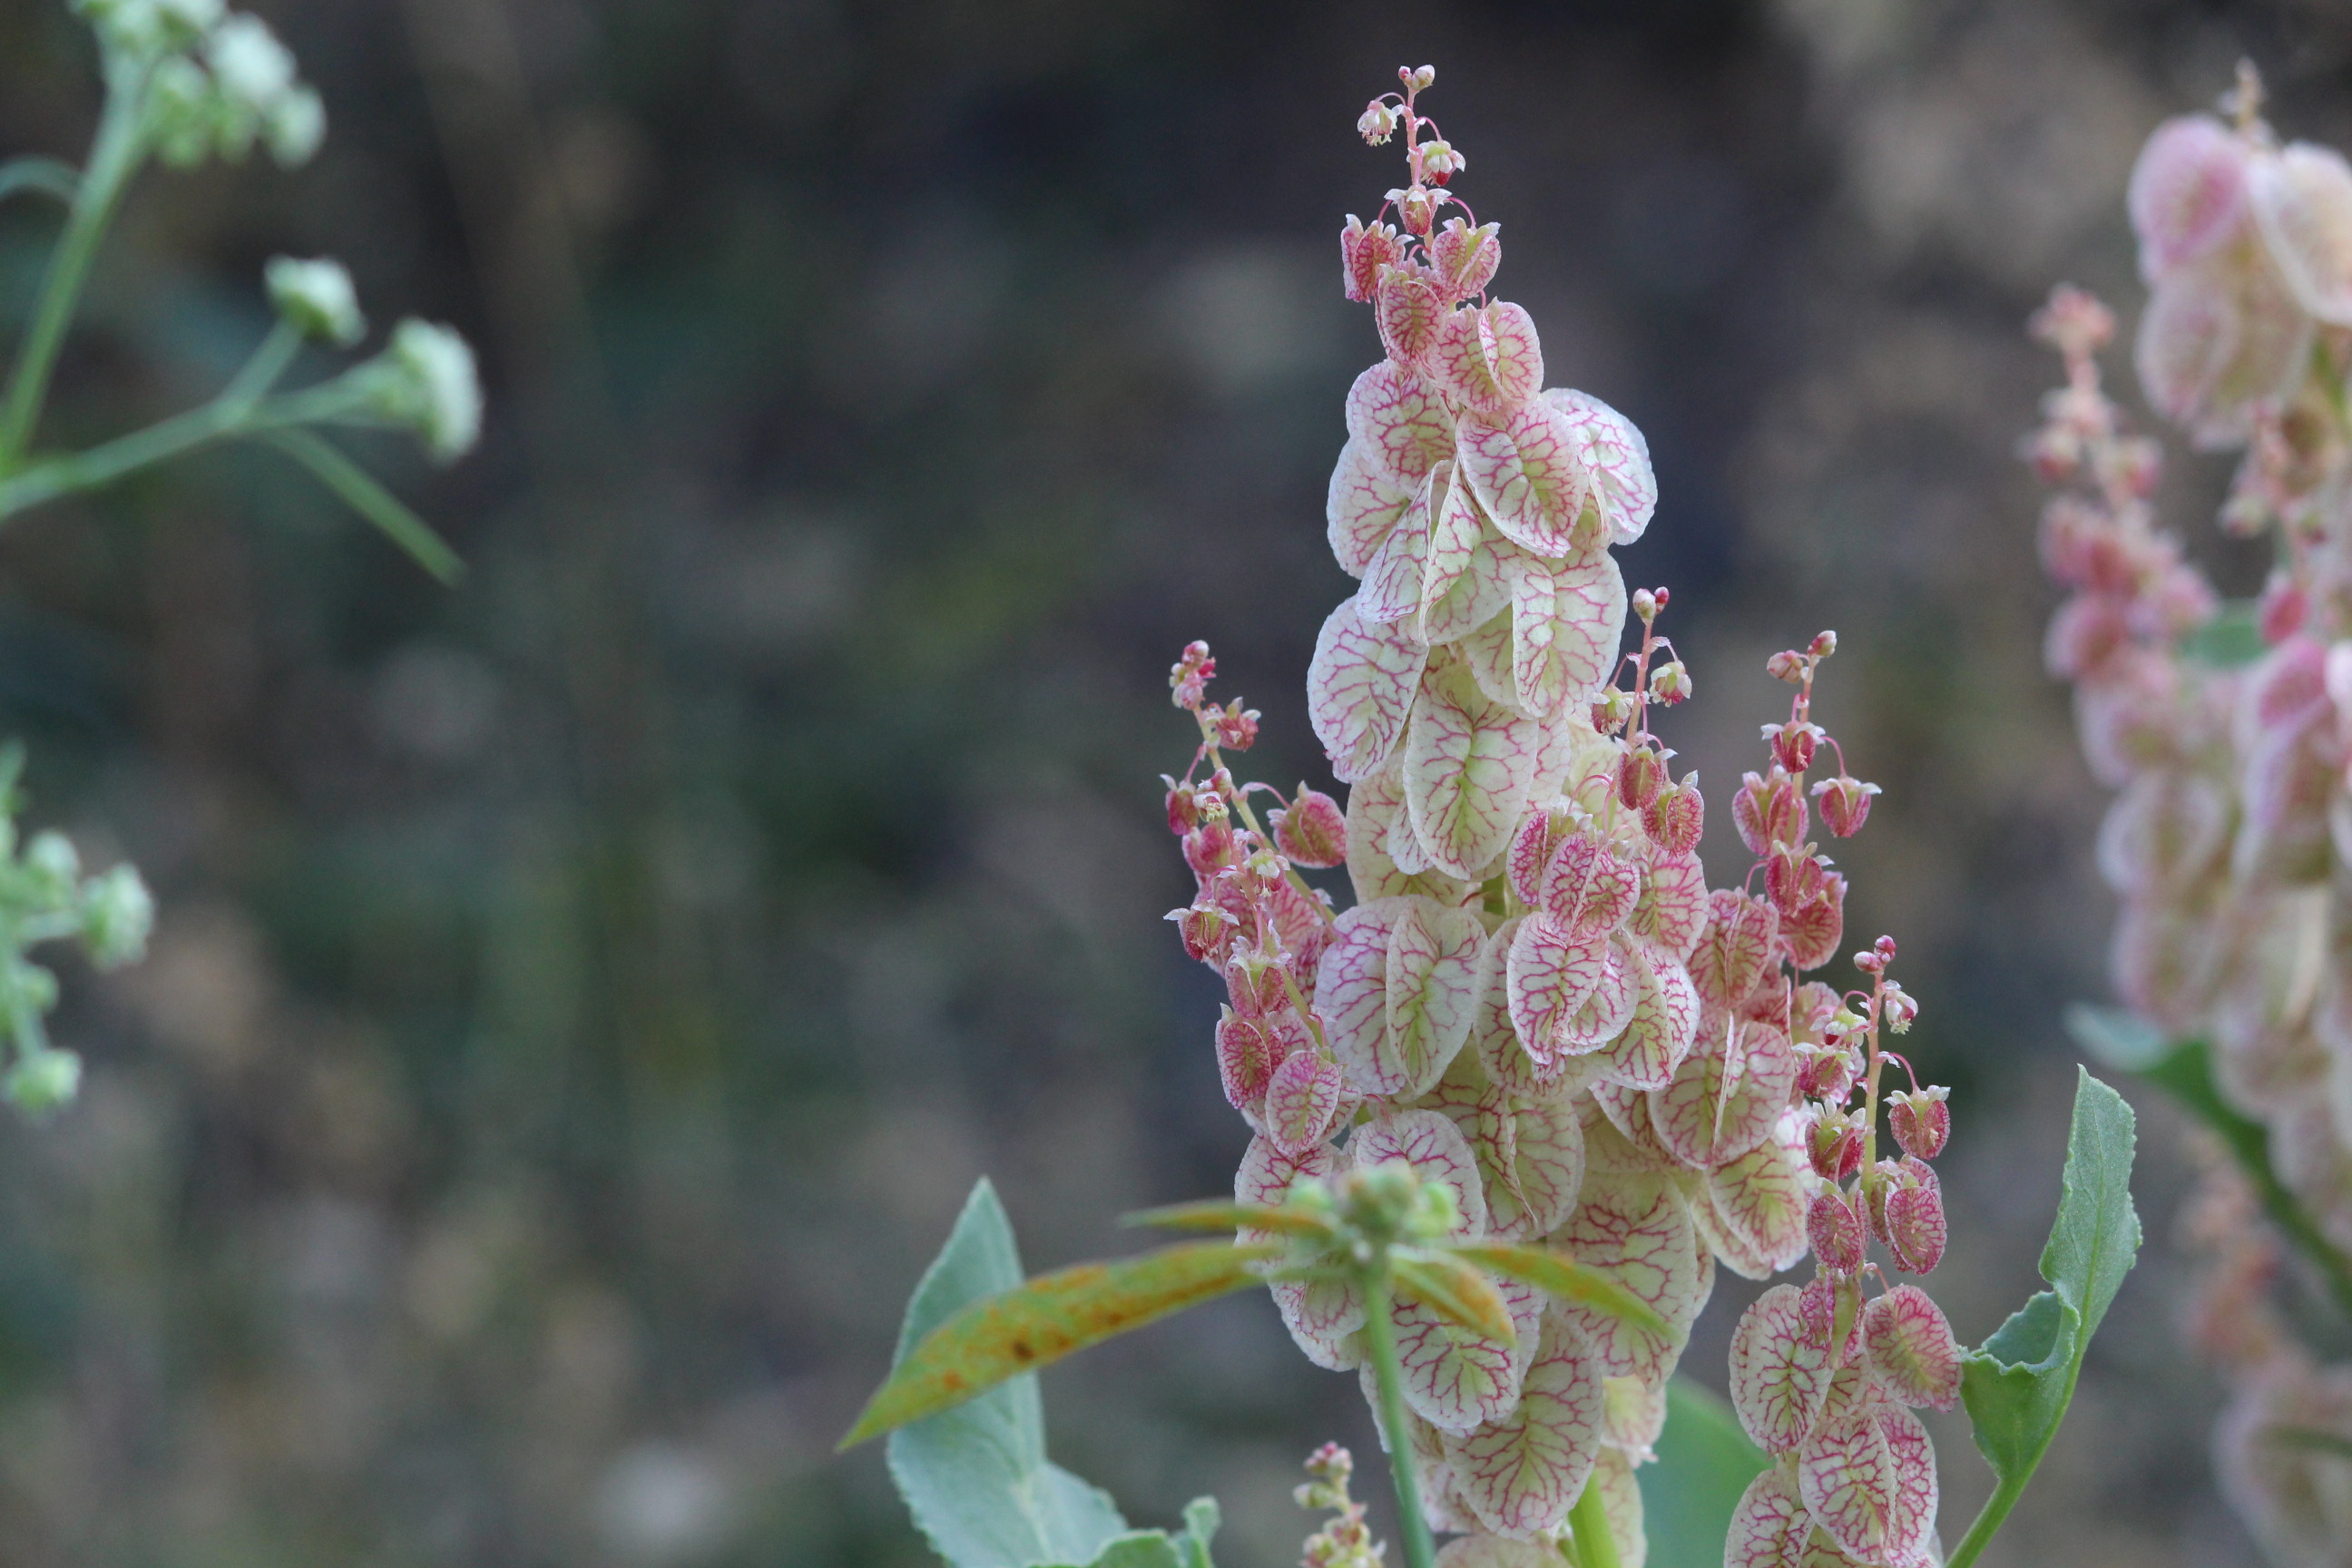
flower, plant, botany, petal, terrestrial plant, flowering plant, annual plant, blossom, bud, subshrub, Pedicel, macro photography, plant stem, broomrape, wildflower, Broomrape family, smartweed buckwheat family, buddleia, peach, shrub, malvales, asclepiadoideae, twig